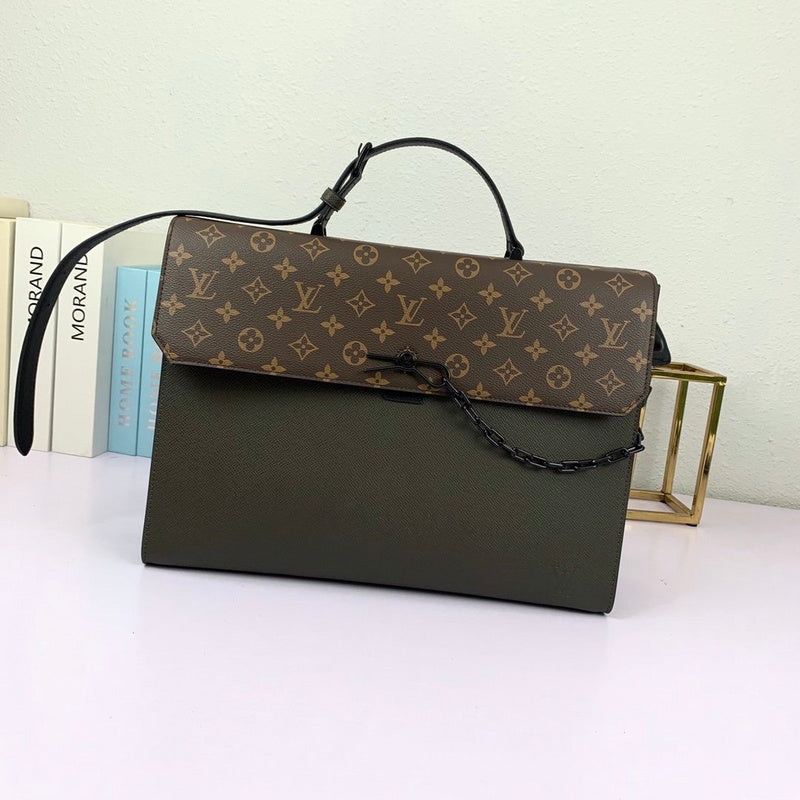
I W -  LOV Men Business Bags - 046
Size: 28cm*21cm*10cm It comes with Dust box, Care manual, Tag, and Paper bag.
Brand: iiconic wardrobe
Category: Luggage & Bags > Briefcases